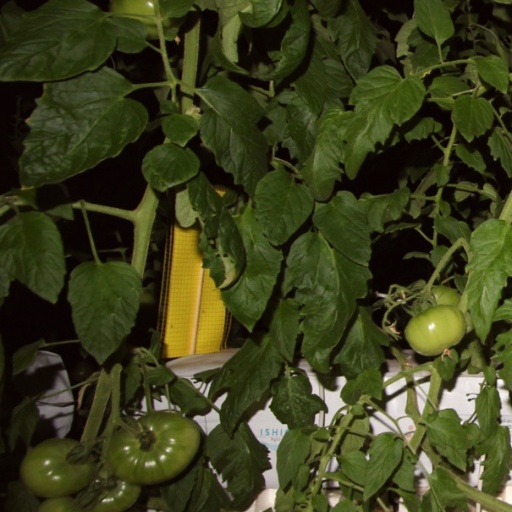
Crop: tomato